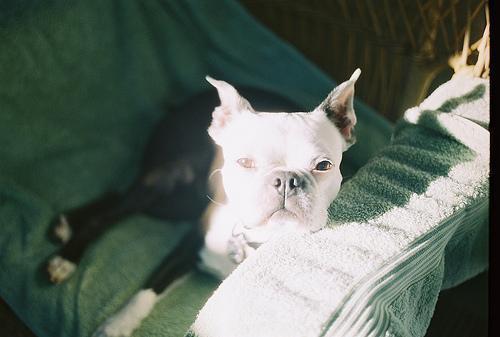
Boston_bull